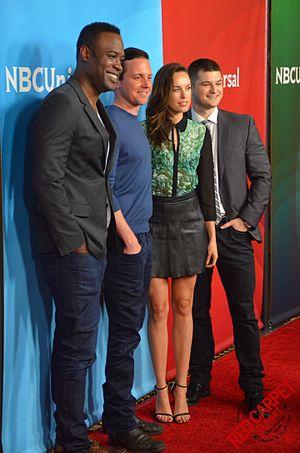
Kevin Daniels est un acteur américain né le 9 décembre 1976 à San Diego en Californie aux États-Unis.
Sirens est une série télévisée américaine en 23 épisodes de 22 minutes créée par Denis Leary et Bob Fisher, diffusée entre le 6 mars 2014 et le 14 avril 2015 sur USA Network.